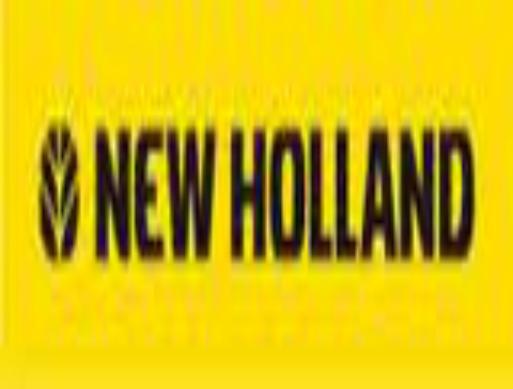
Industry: Others